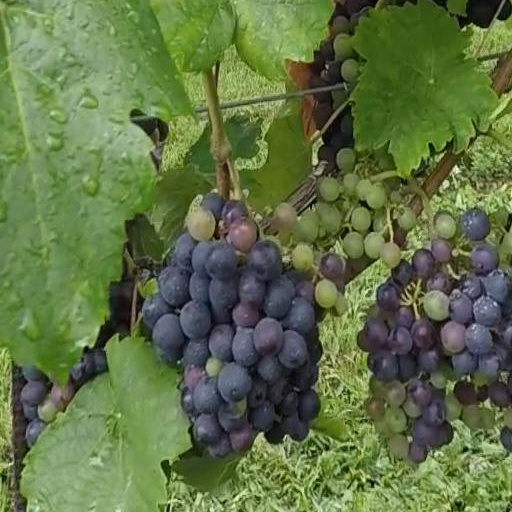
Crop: grape